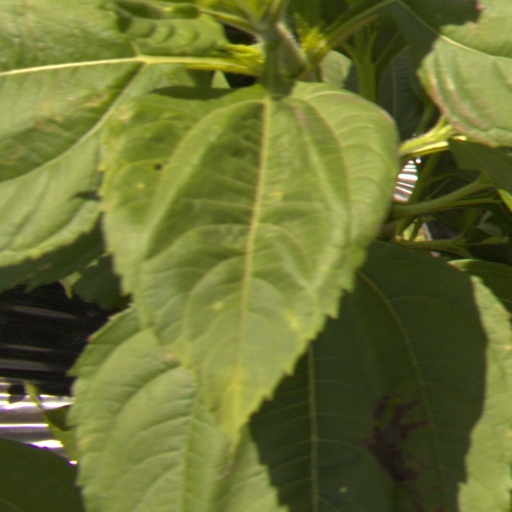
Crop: Jerusalem artichoke